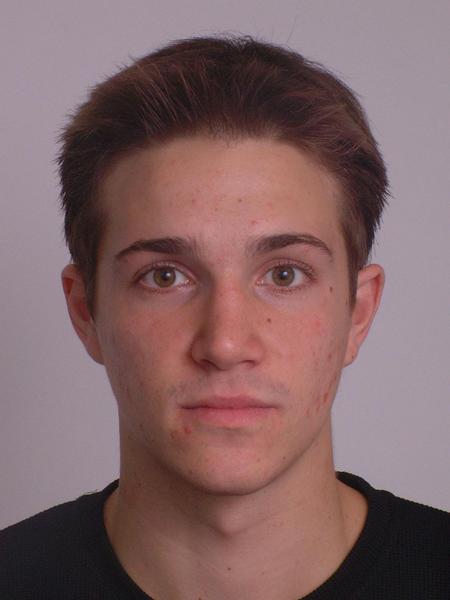
Gender: men